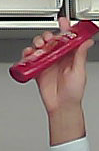
Product: loreal_shampoo